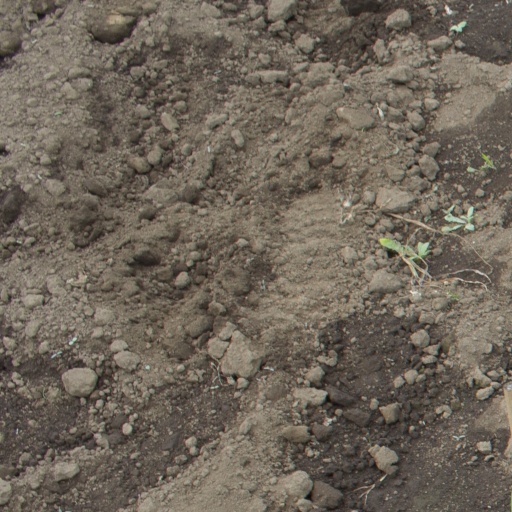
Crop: soybean